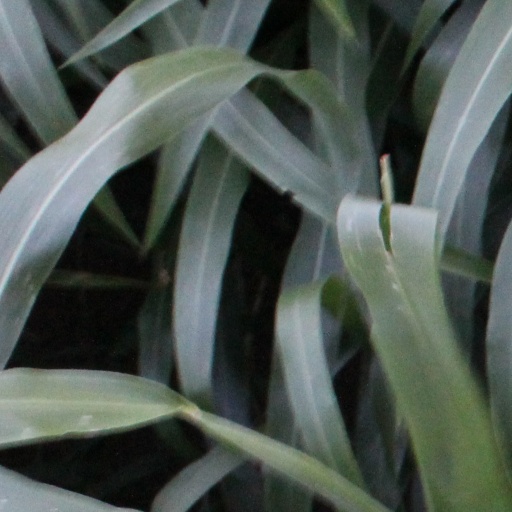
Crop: sorghum